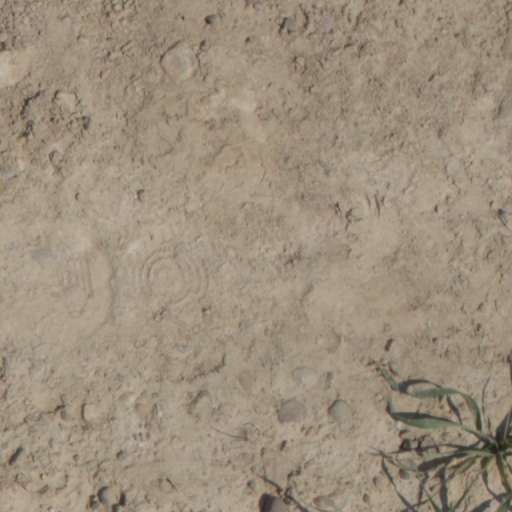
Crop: wheat